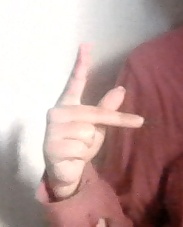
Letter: dha